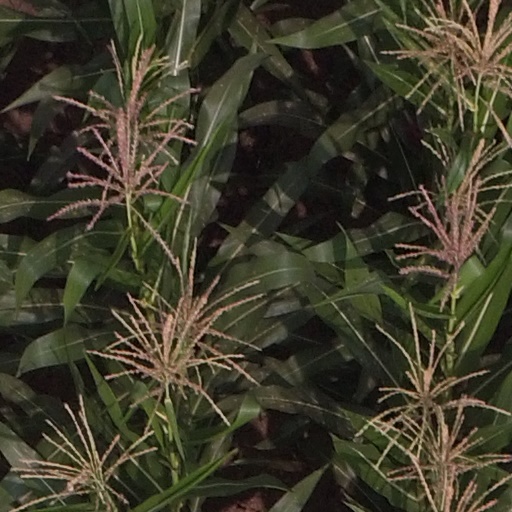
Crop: maize; corn